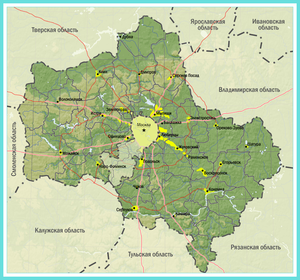
Moskva oblast
Kort over Moskva oblast
Moskva oblast er en af 46 oblaster i Den Russiske Føderation. Oblasten er med et areal på 44.379 km² en af de mindre oblaster, men er med sine 7.503.385 indbyggere den befolkningsrigeste oblast og blandt Ruslands føderale enheder rangeret efter befolkningsstørrelse den næstmest folkerige, efter byen Moskva. Oblasten omkranser fuldstændigt byen Moskva, der er en føderal by og selvstændig administrativ enhed. Administrationen for oblasten er placeret i Moskva by.